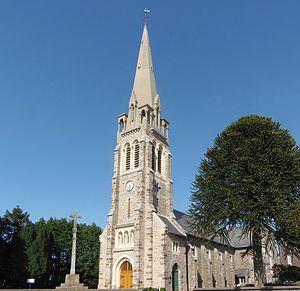
Ger (Normandie, France). L'église Saint-Matthieu.
Ger est une commune française située dans le département de la Manche en région Normandie, peuplée de 806 habitants.